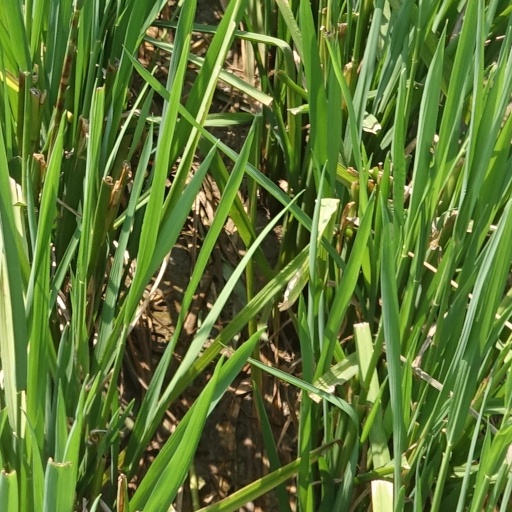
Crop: rice